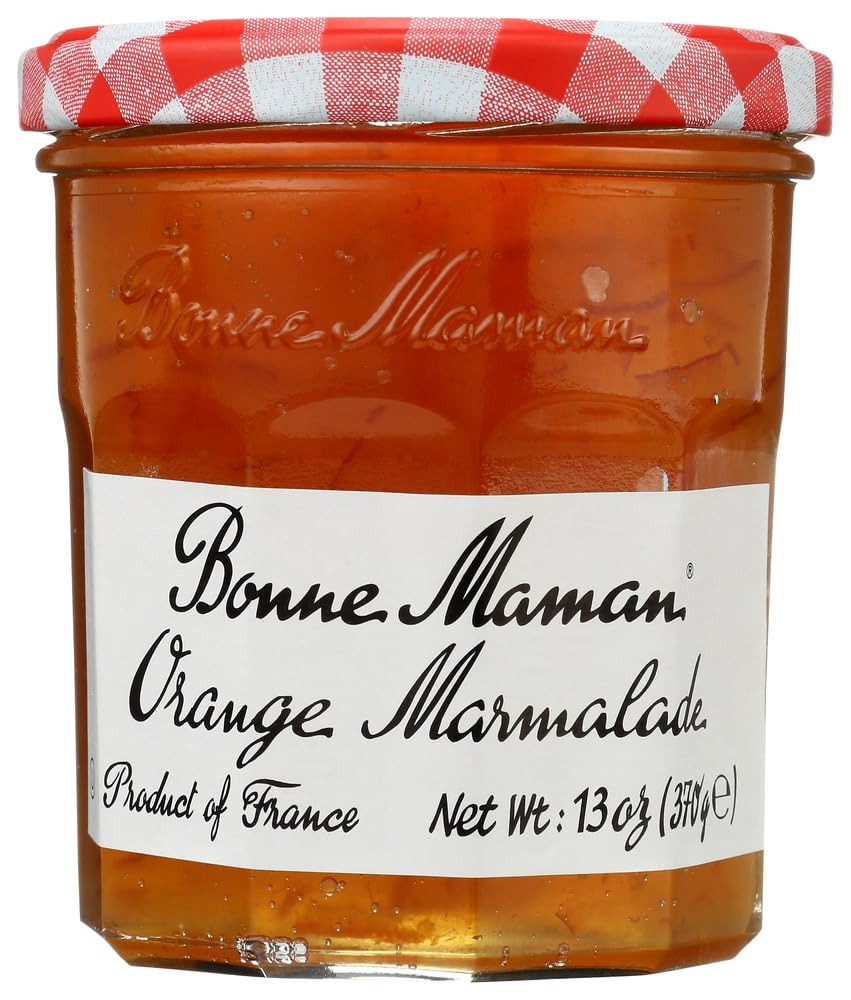
Item Name: Bonne Maman Orange Marmalade 13 Oz(Pack of 3)
Bullet Point 1: All natural
Bullet Point 2: orange flavour
Bullet Point 3: Kosher certified
Product Description: The true taste of Europe! Bonne Maman Orange Marmalade is not as bitter as some other brands of marmalade, instead striking the perfect balance between citrusy sweet and sour.
Value: 39.0
Unit: Ounce

Price: 15.98